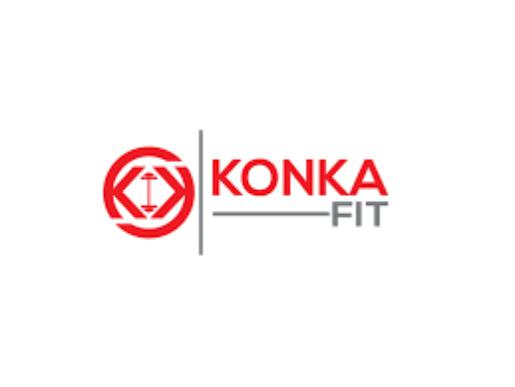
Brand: Konka
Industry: Electronic